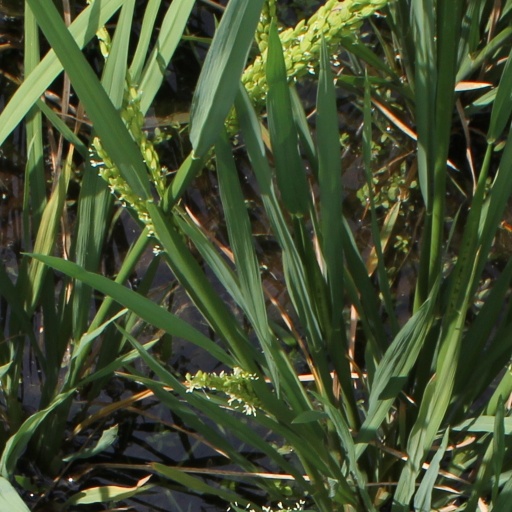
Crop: rice